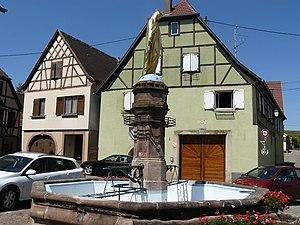
Fontaine avec statue de la Vierge (XIXe siècle)